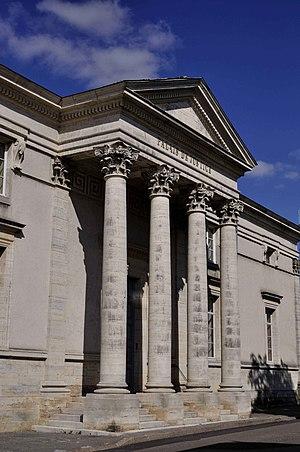
Palais de justice de Gray (Haute-Saône).
Ce tableau présente la liste de tous les monuments historiques classés ou inscrits dans la ville de Gray, Haute-Saône, en France.
Gray est une commune de l'Est de la France, en région Bourgogne-Franche-Comté, dans le département de la Haute-Saône. Elle fait partie de la région culturelle et historique de Franche-Comté. Située sur la Saône, elle jouit d'une position centrale par rapport aux villes de Besançon, Dijon, Dole, Langres et Vesoul.